Sex organ

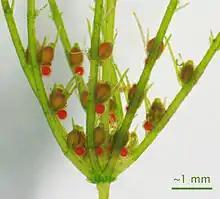
The sex organs of the green algae "Chara" are the male antheridia (red) and female archegonia (brown)

A sex organ, also known as a reproductive organ, is a part of an organism that is involved in sexual reproduction. Sex organs constitute the primary sex characteristics of an organism. Sex organs are responsible for producing and transporting gametes, as well as facilitating fertilization and supporting the development and birth of offspring. Sex organs are found in many species of animals and plants, with their features varying depending on the species.